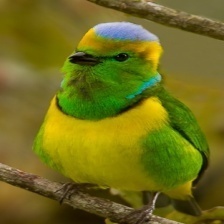
Species: GOLDEN CHLOROPHONIA
Scientific name: CHLOROPHONIA CALLOPHRYS